Contradanza

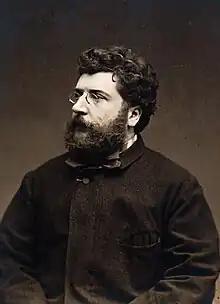
Bizet included a habanera in his opera "Carmen", derived from Yradier's "El Arreglito".

The contradanza was popular in Spain and spread throughout Spanish America during the 18th century. According to musicologist Peter Manuel, it may be impossible to resolve the question of the contradanza's origin, as it has been pointed out by Cuban musicologist Natalio Galán in humorously labeling the genre as ""anglofrancohispanoafrocubano"" (English-French-Spanish-African-Cuban).